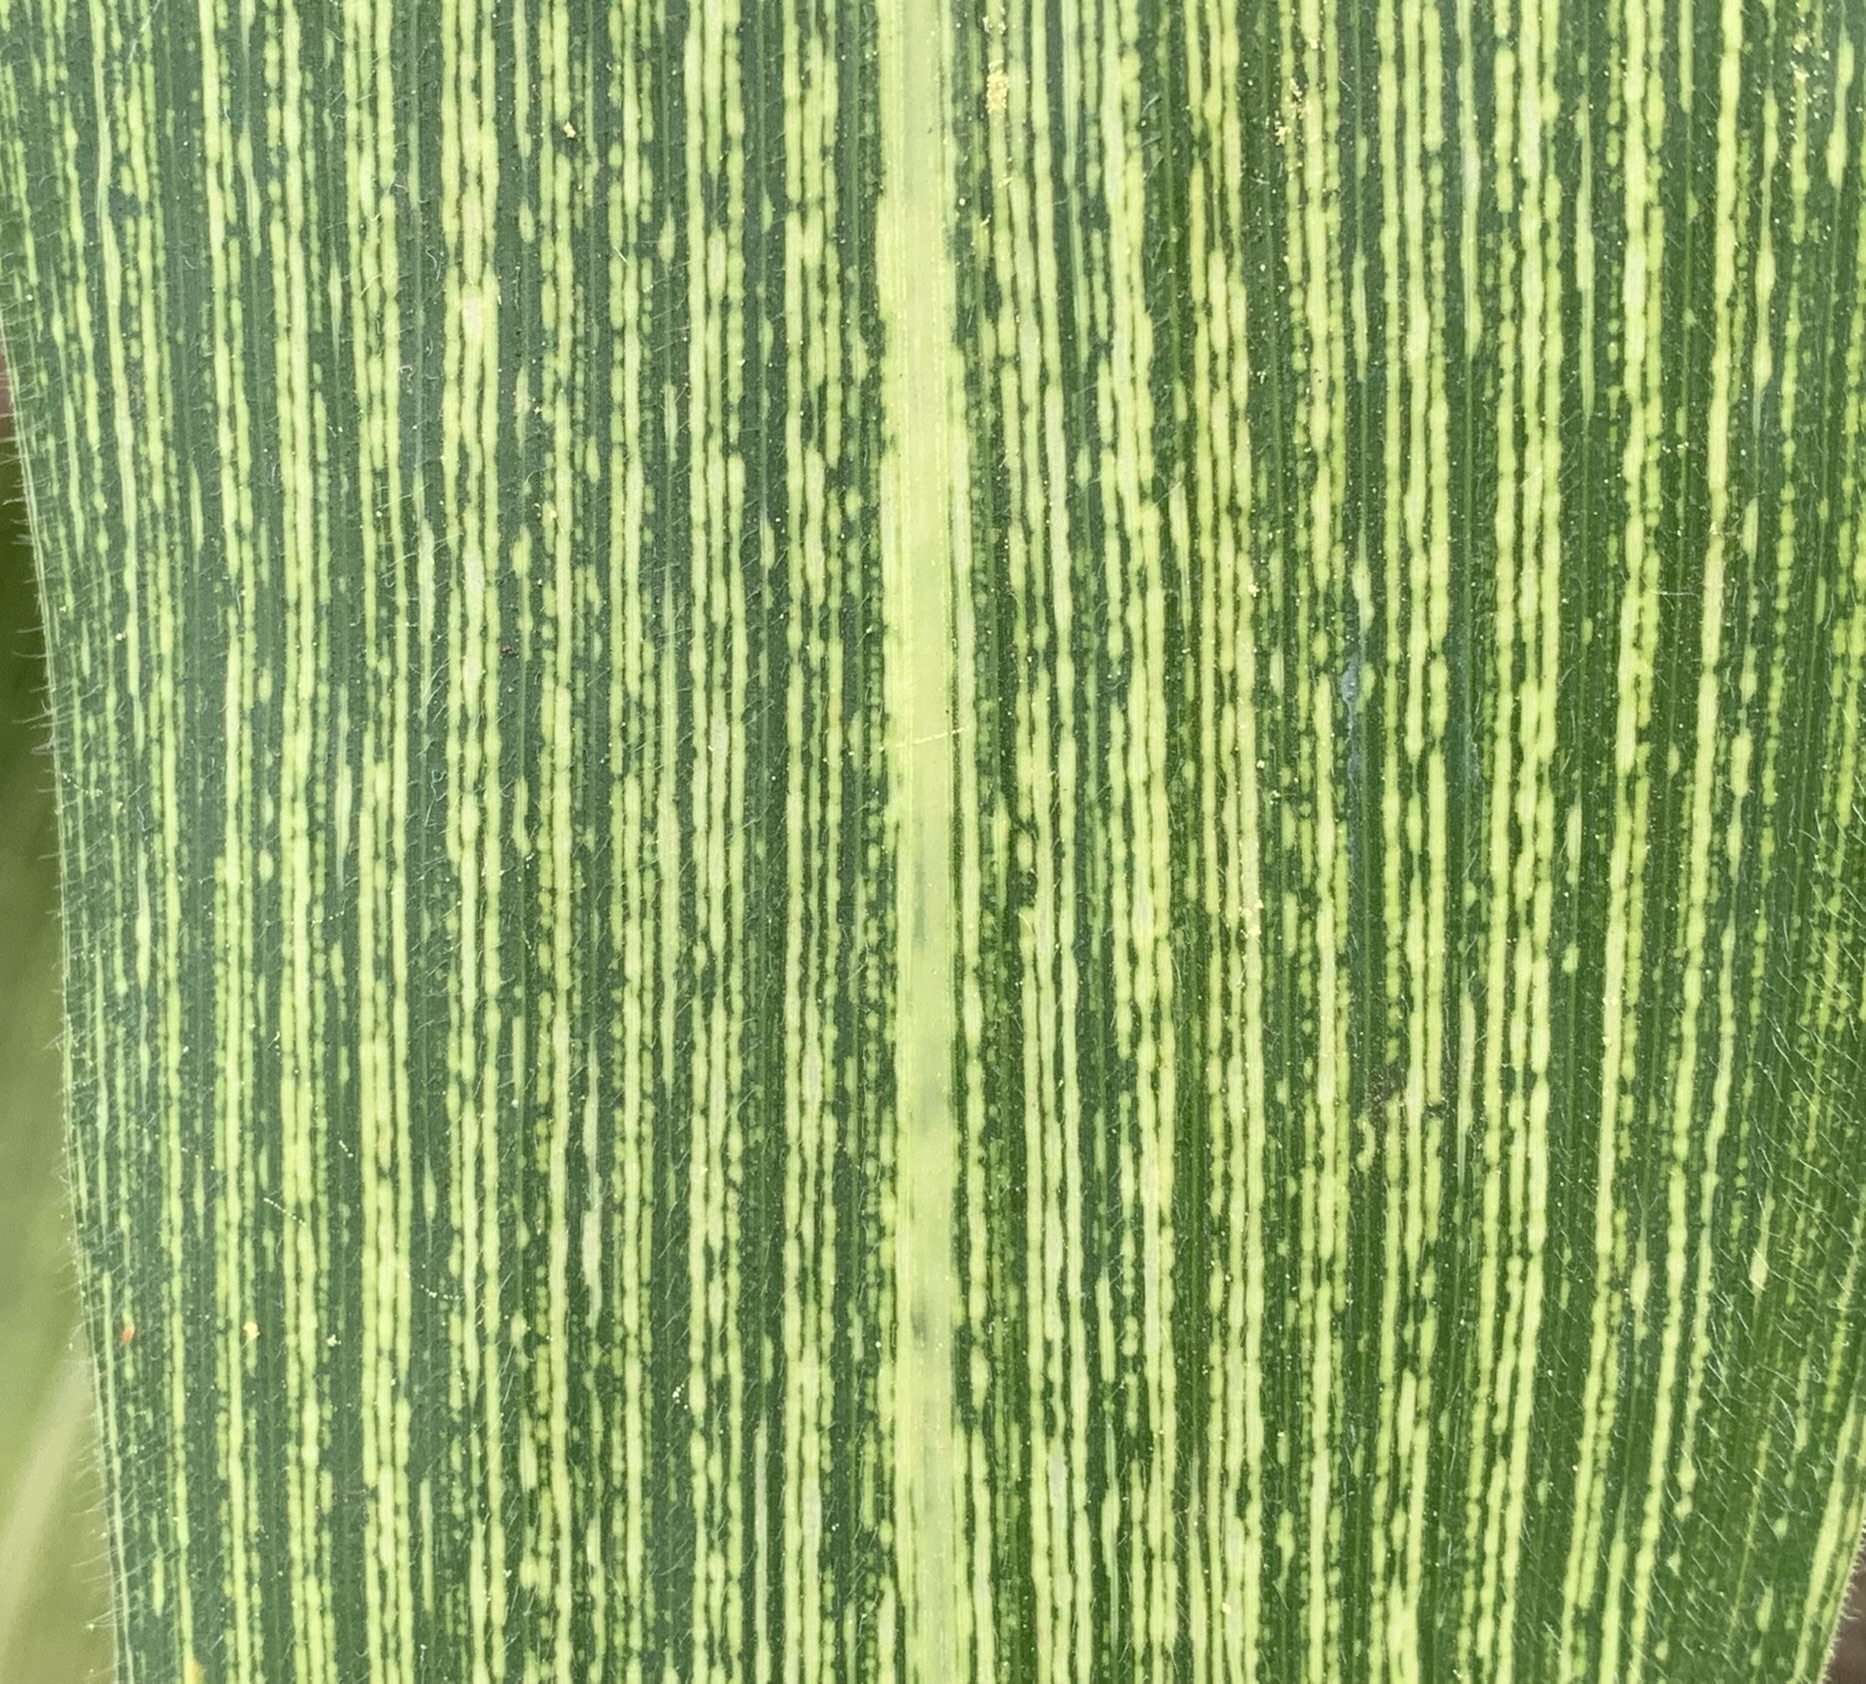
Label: MSV